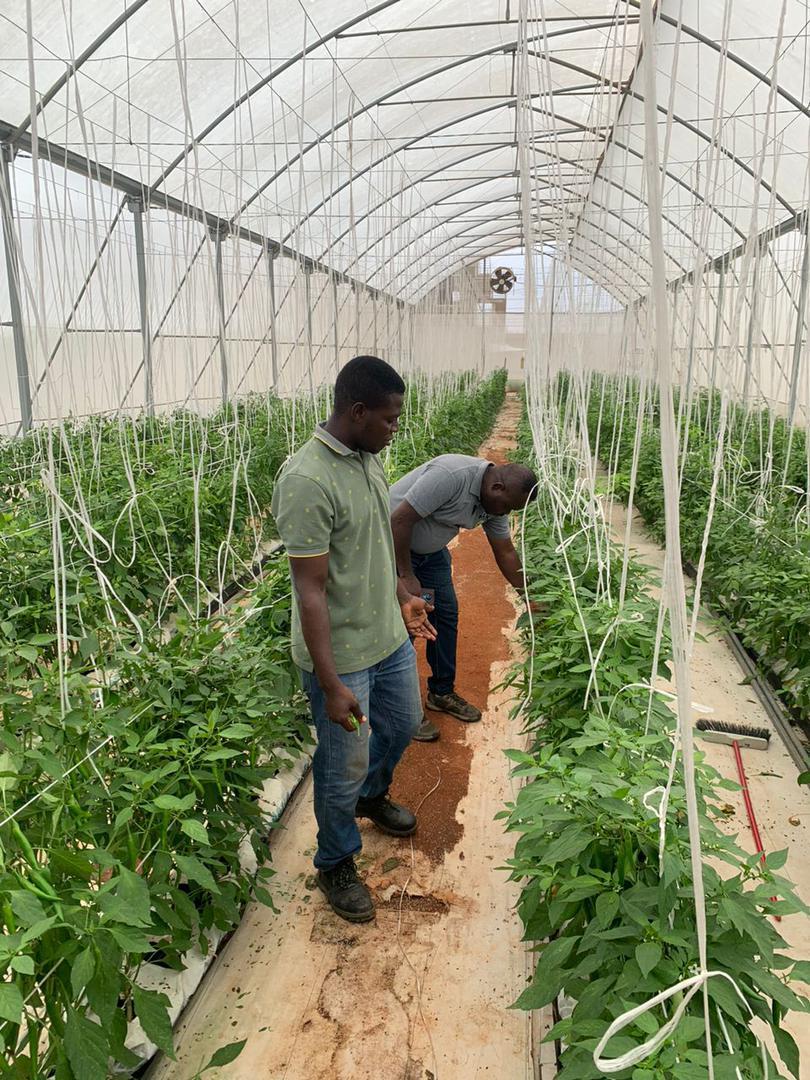
Wafanyakazi katika kiwanda kikubwa kinachojishughulisha na shughuli za kilimo cha kibiashara wakiendelea kukagua mimea hiyo iliyokua na kustawi na kunawiri vizuri yenye rangi ya kijani kibichi inayotarajia kukipatia kiwanda hicho faida kubwa kabisa kwa baadaye.